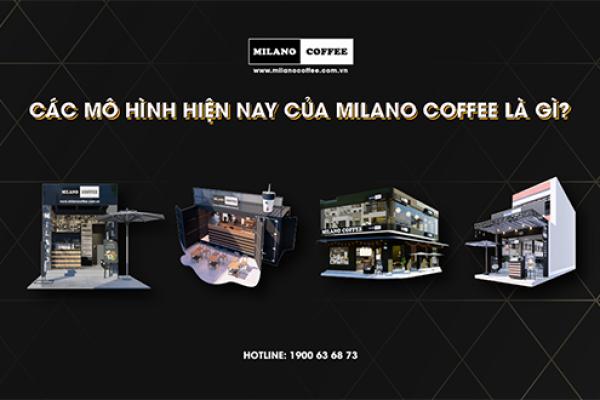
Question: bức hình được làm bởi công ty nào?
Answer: milano coffee